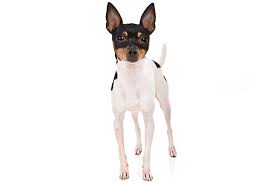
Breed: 237-n000095-toy_terrier